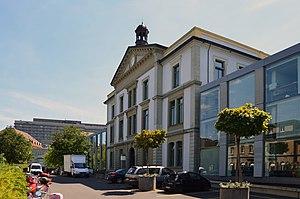
L'Hôpital cantonal de Lausanne (Rue du Bugnon 21), qui fut remplacé en 1982 par le Centre Hospitalier Universitaire Vaudois, dont le bâtiment principal est visible au fond à gauche.
L’Université de Lausanne est une université située à Lausanne, en Suisse. Environ 2 300 enseignants et chercheurs ainsi que 950 collaborateurs administratifs et techniques assurent la bonne marche de l'institution qui compte plus de 14 000 étudiants provenant de plus de 86 pays.
Le Centre hospitalier universitaire vaudois est le principal hôpital de Lausanne. Avec plus de 10 000 collaborateurs, le CHUV constitue la plus grande entreprise du canton de Vaud.